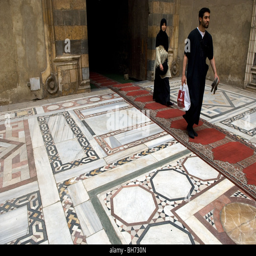
islamic place of worship dominates the skyline .